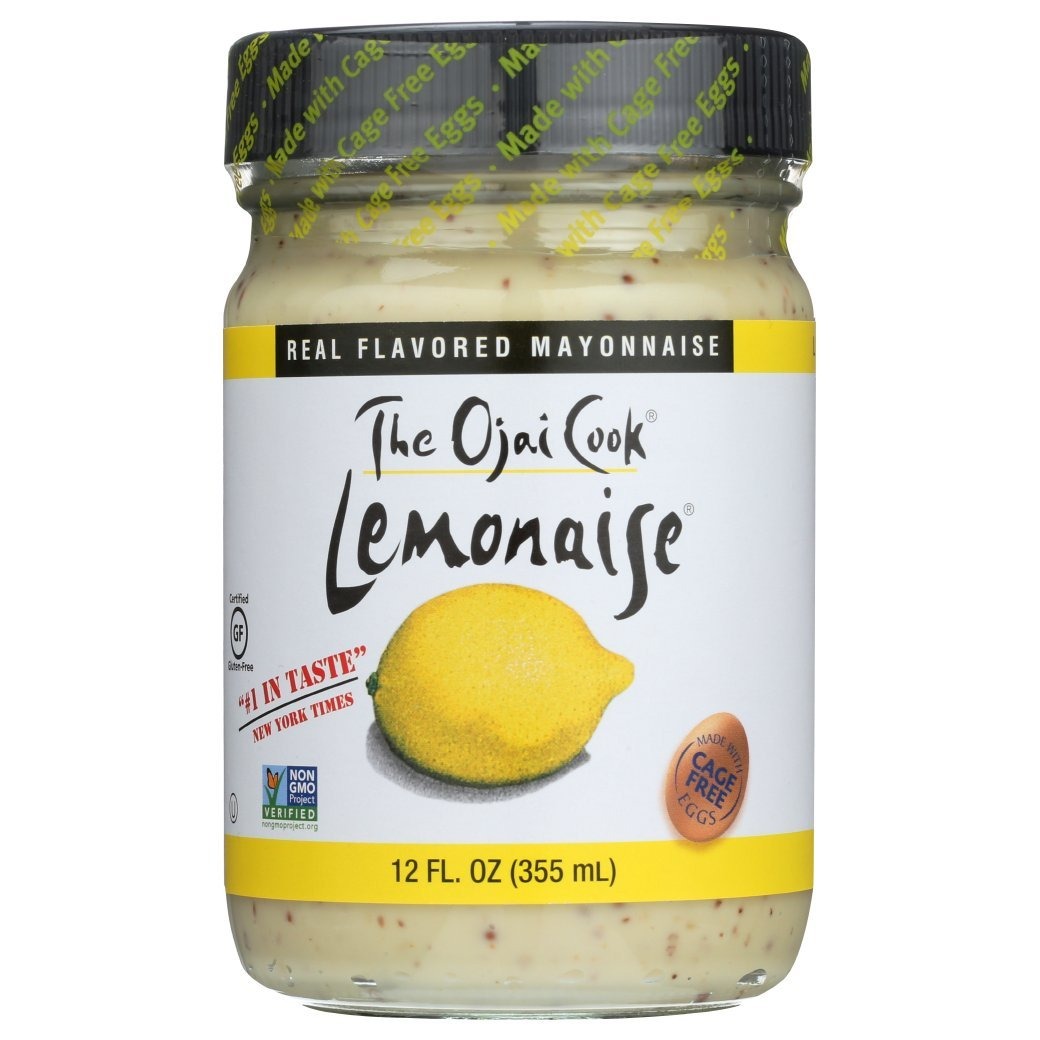
Item Name: Ojai Cook All Natural Lemonaise - 12 fl oz2
Value: 12.0
Unit: Fl Oz

Price: 9.99